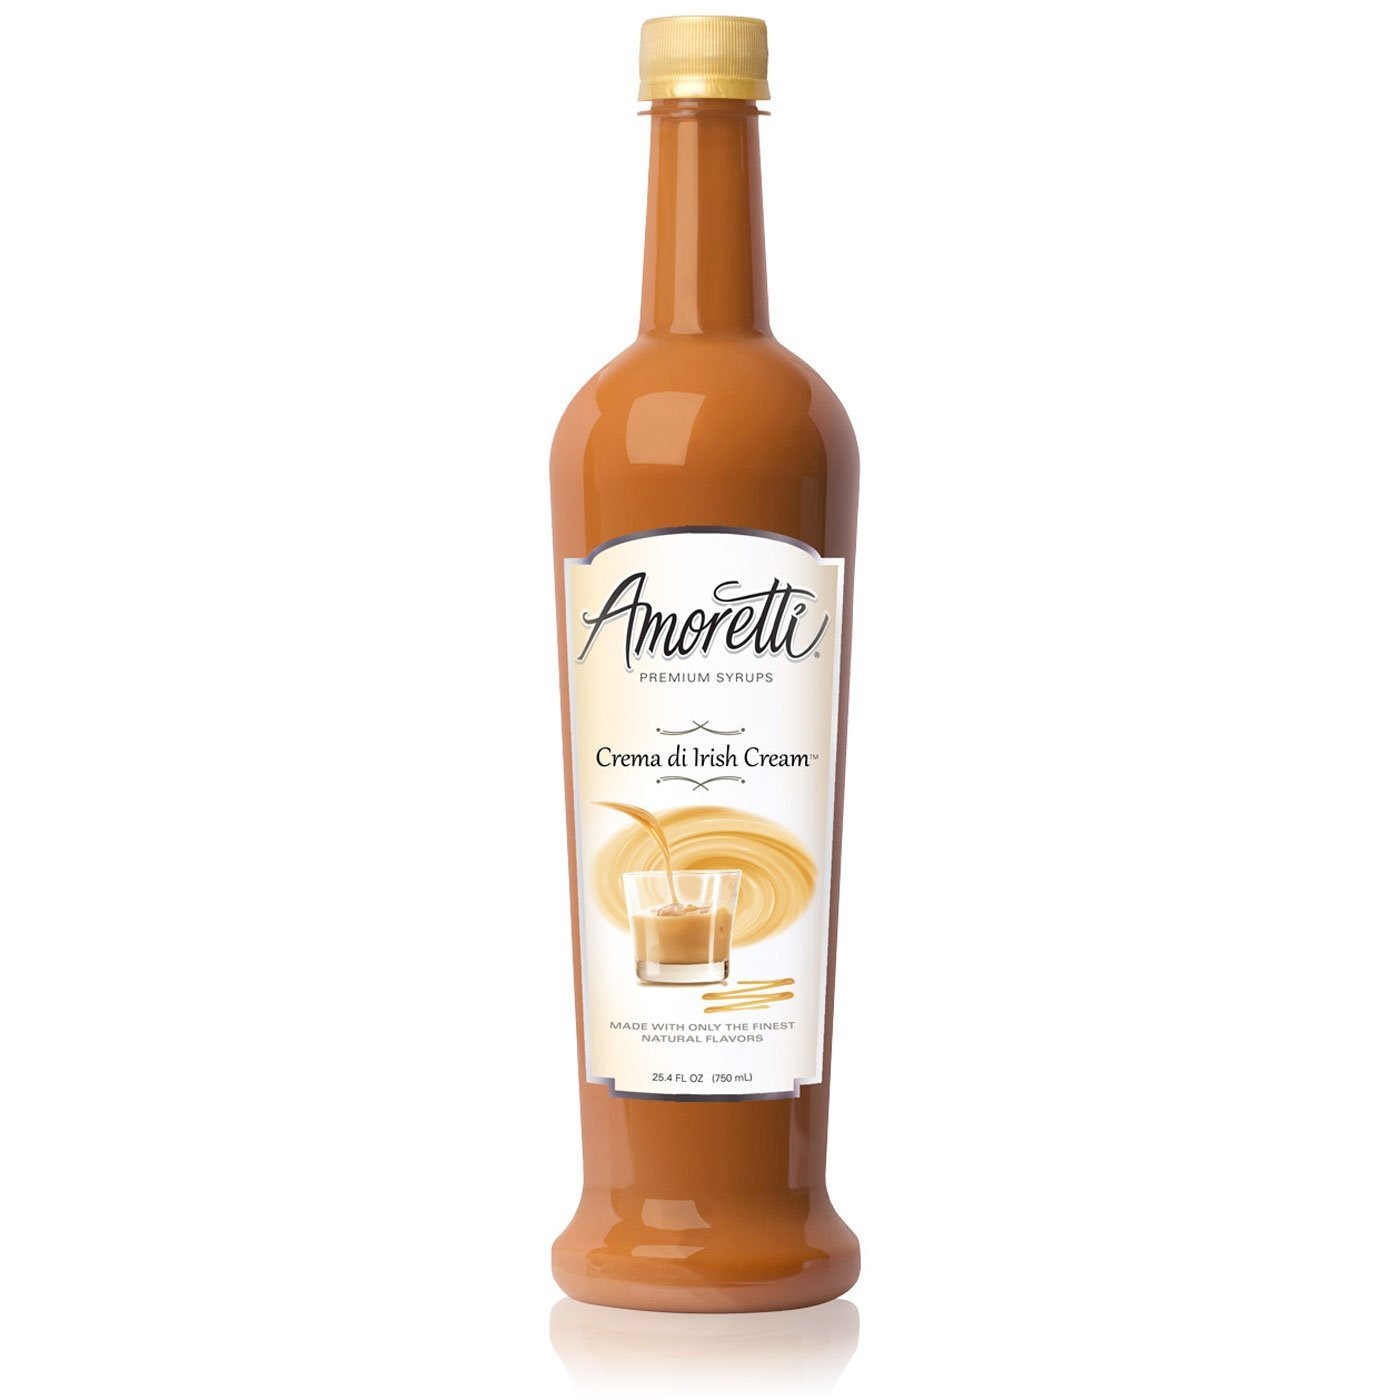
Item Name: Amoretti Premium Syrup, Crema Di Irish Cream, 25.4 Ounce
Bullet Point 1: Made with Natural Flavors
Bullet Point 2: Naturally Flavored and Preservative Free
Bullet Point 3: 94 Servings Per Bottle/35 Calories Per Serving
Bullet Point 4: Delicious syrup for latte, tea, coffee, smoothies, italian soda and desserts
Bullet Point 5: Proudly Handcrafted in Southern California
Value: 25.4
Unit: Fl Oz

Price: 35.91